Benjamin F. Bruce

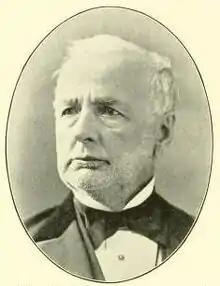
Benjamin F. Bruce

Benjamin Franklin Bruce (1811 Lenox, Madison County, New York - December 20, 1888 Lenox, Madison County, NY) was an American politician from New York.